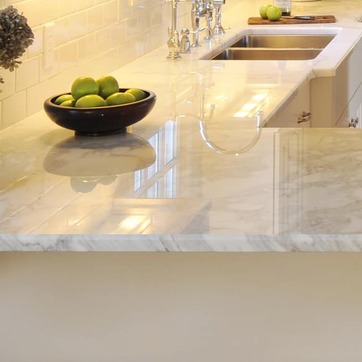
Material: polishedstone